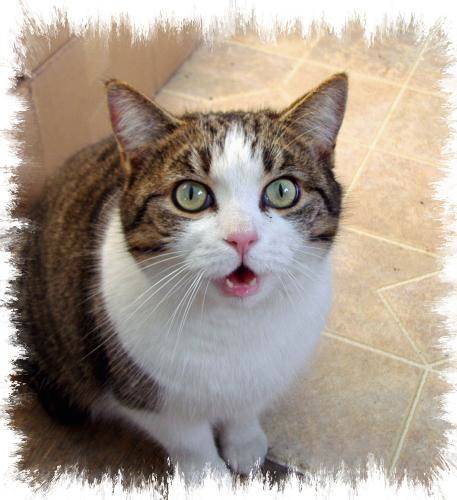
Label: cat